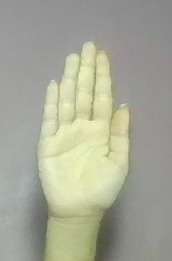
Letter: seen